Giuseppe Faccioli

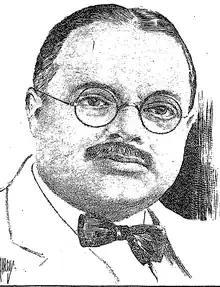

Giuseppe Faccioli (c. 1877 – January 13, 1934) was an electrical engineer, noted for his work in artificial lighting and for creating currents using potentials of 2,000,000 volts.